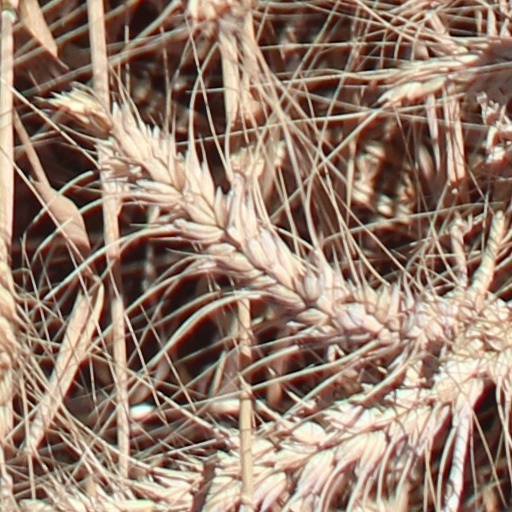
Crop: wheat